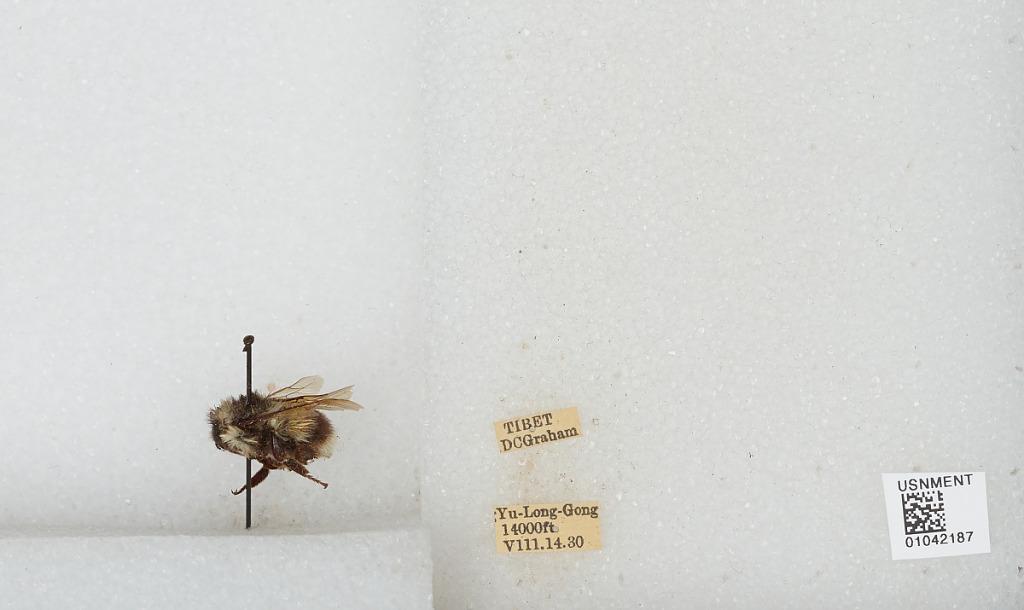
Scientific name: Bombus sp.
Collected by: D. Graham
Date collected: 1930-8-14
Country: China
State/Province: Tibet Autonomous Region
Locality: Yu-Long-Gong